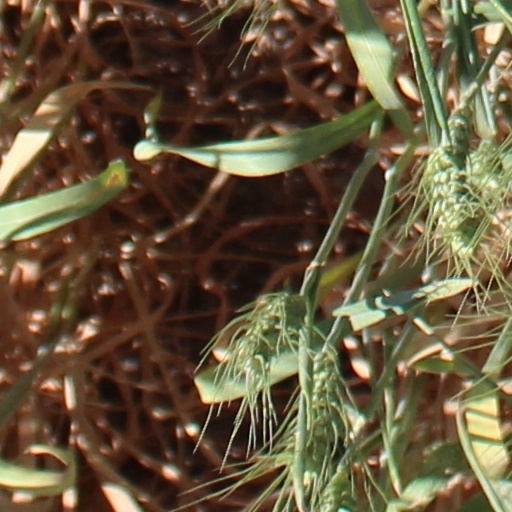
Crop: wheat